Battle of the Philippine Sea

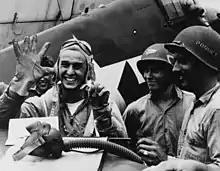
Lt. Alexander Vraciu downed six Japanese dive bombers in a single mission, 19 June 1944.

At 11:07, radar detected another, larger attack. This second wave consisted of 107 aircraft. They were met while still out, and at least 70 of these aircraft were shot down before reaching the ships. Six attacked Rear Admiral Alfred E. Montgomery's group, nearly hitting two of the carriers and causing casualties on each. Four of the six were shot down. A small group of torpedo aircraft attacked , with one torpedo exploding in the wake of the ship. Three other torpedo aircraft attacked the light carrier and were shot down. In all, 97 of the 107 attacking aircraft were destroyed.